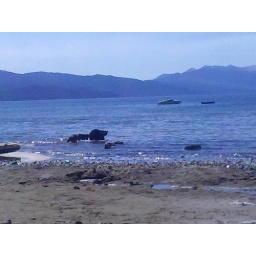
Shots of the bear family swimming in the lake. Taken by Kate with a cameraphone.